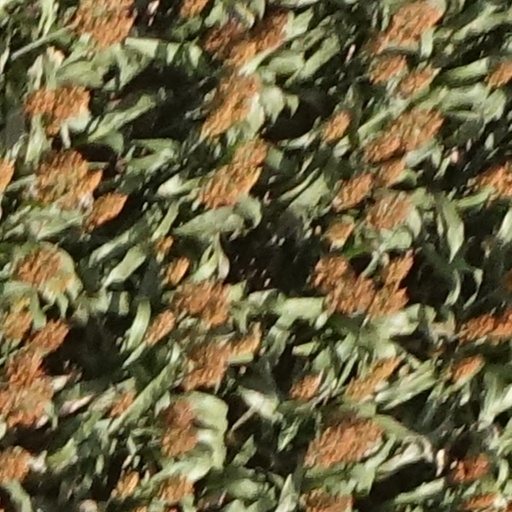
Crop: sorghum